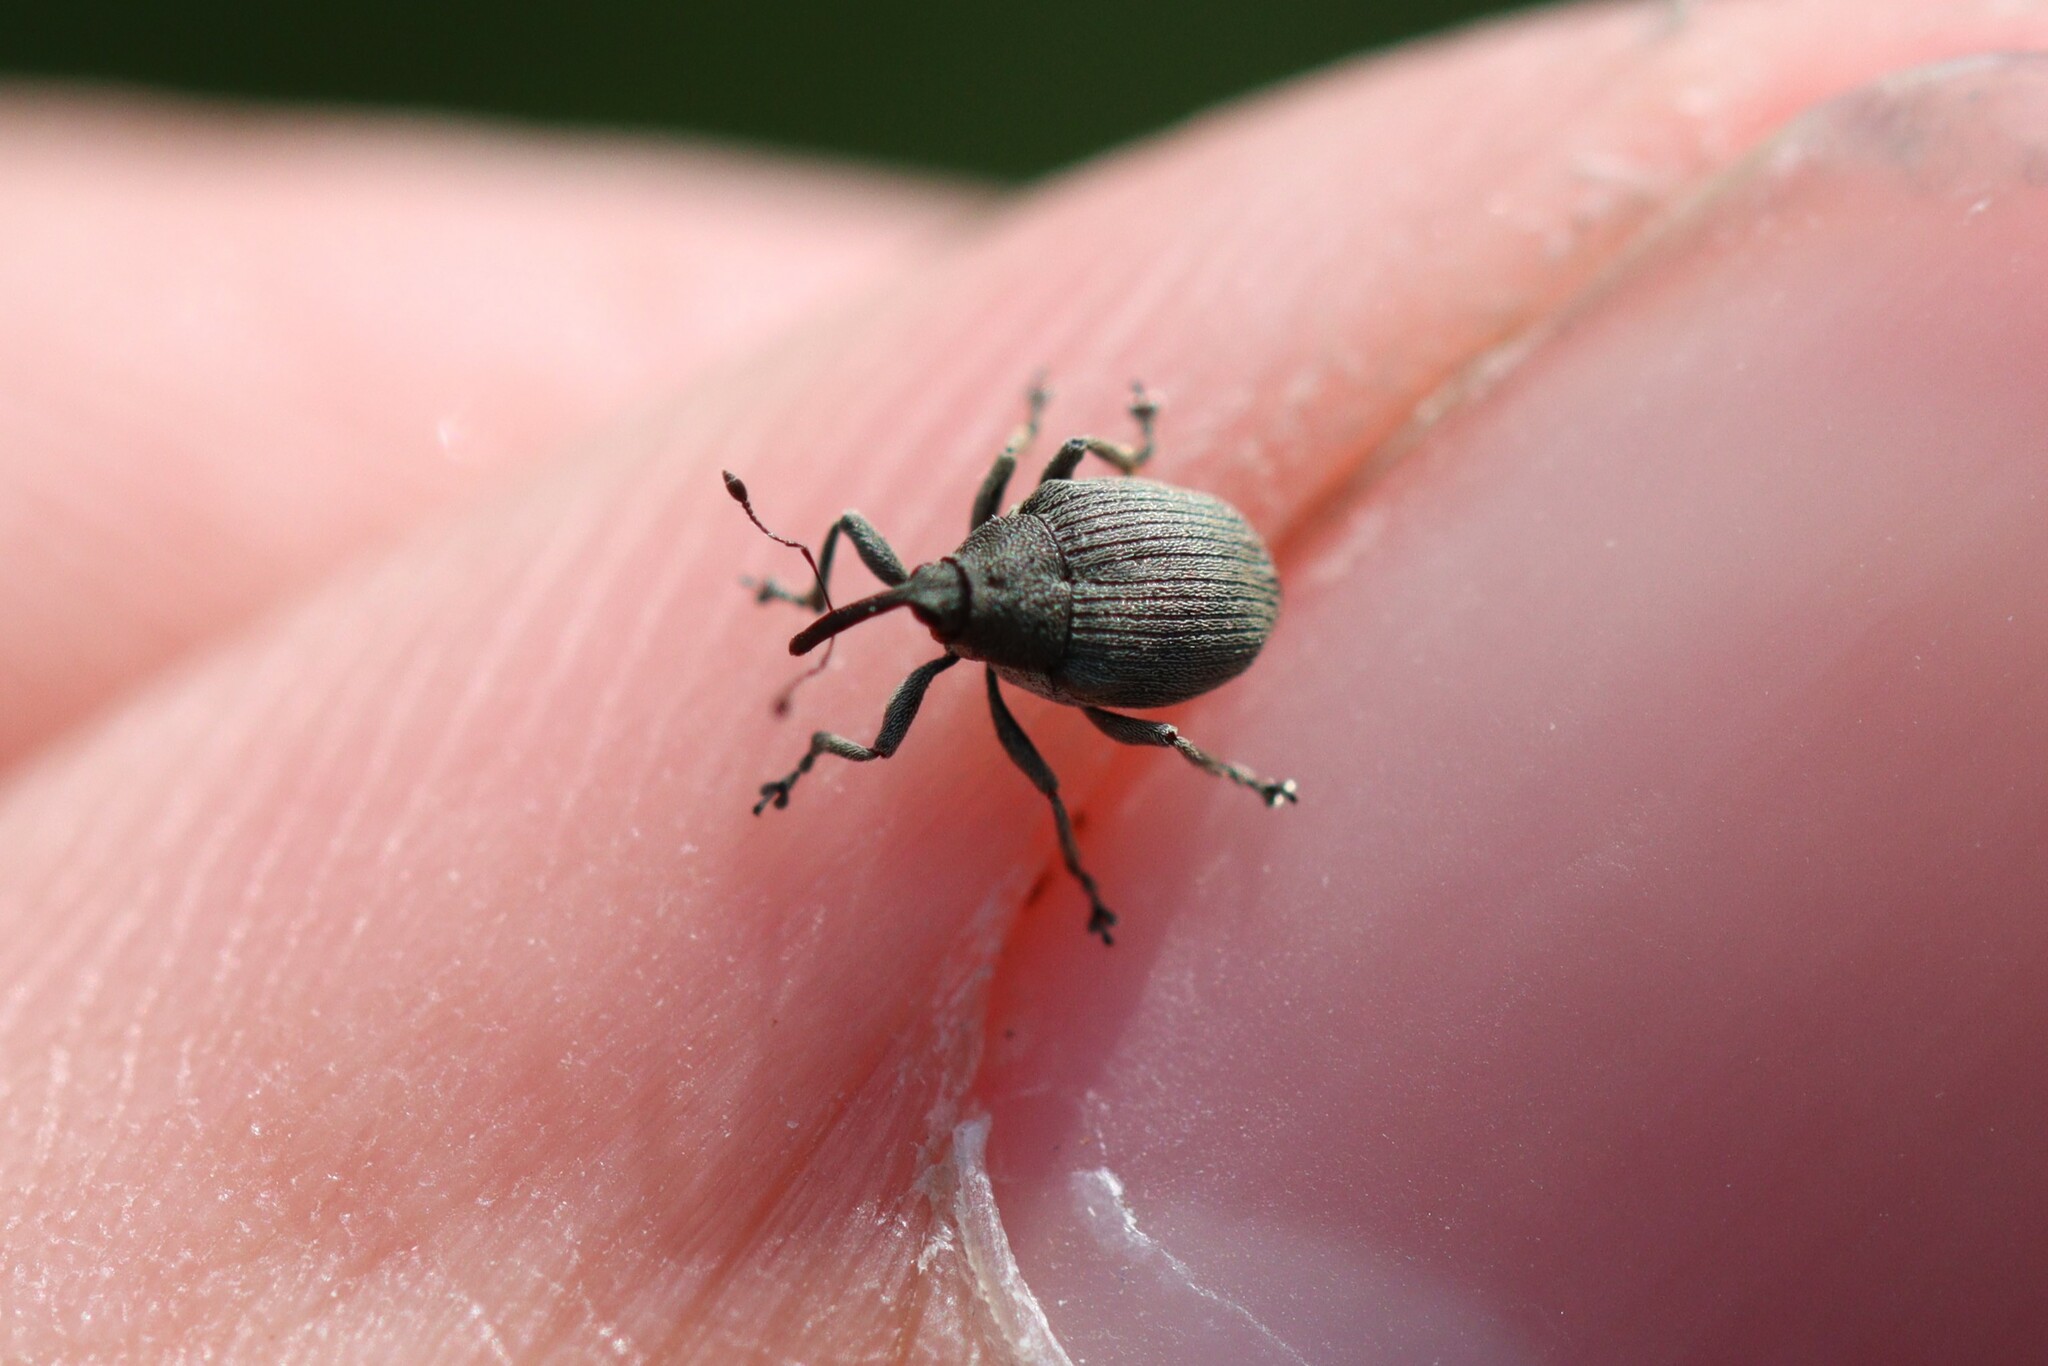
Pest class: Cabbage_seedpod_weevil